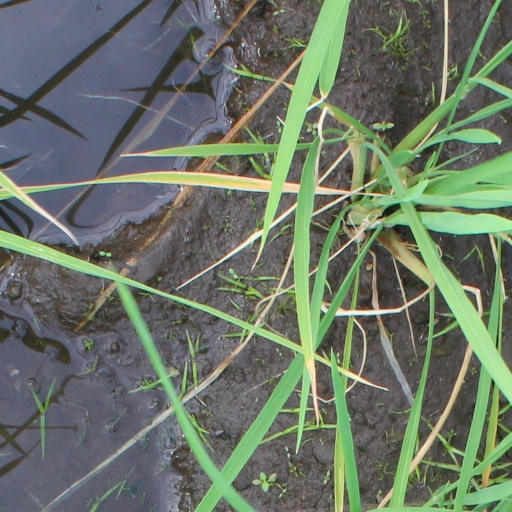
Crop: rice